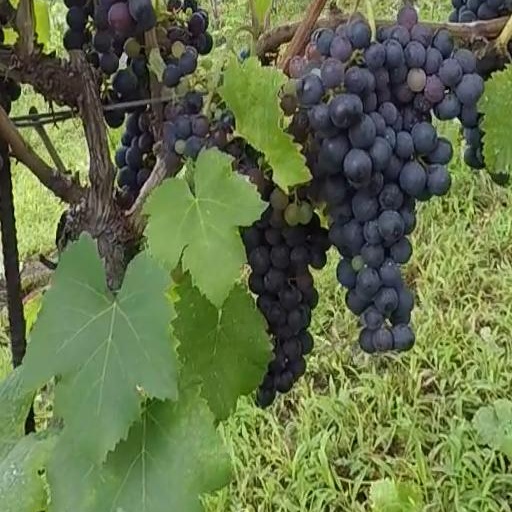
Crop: grape